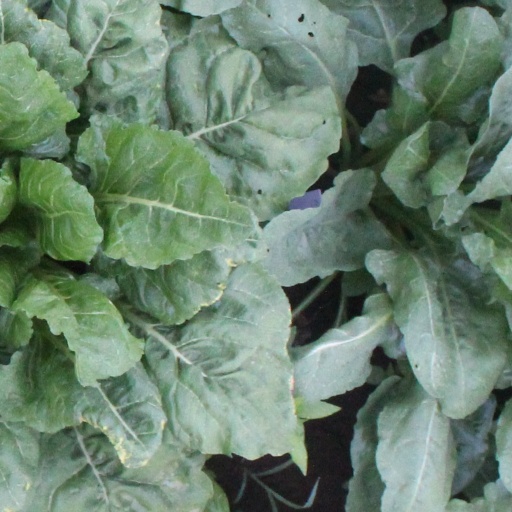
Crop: sugar beet